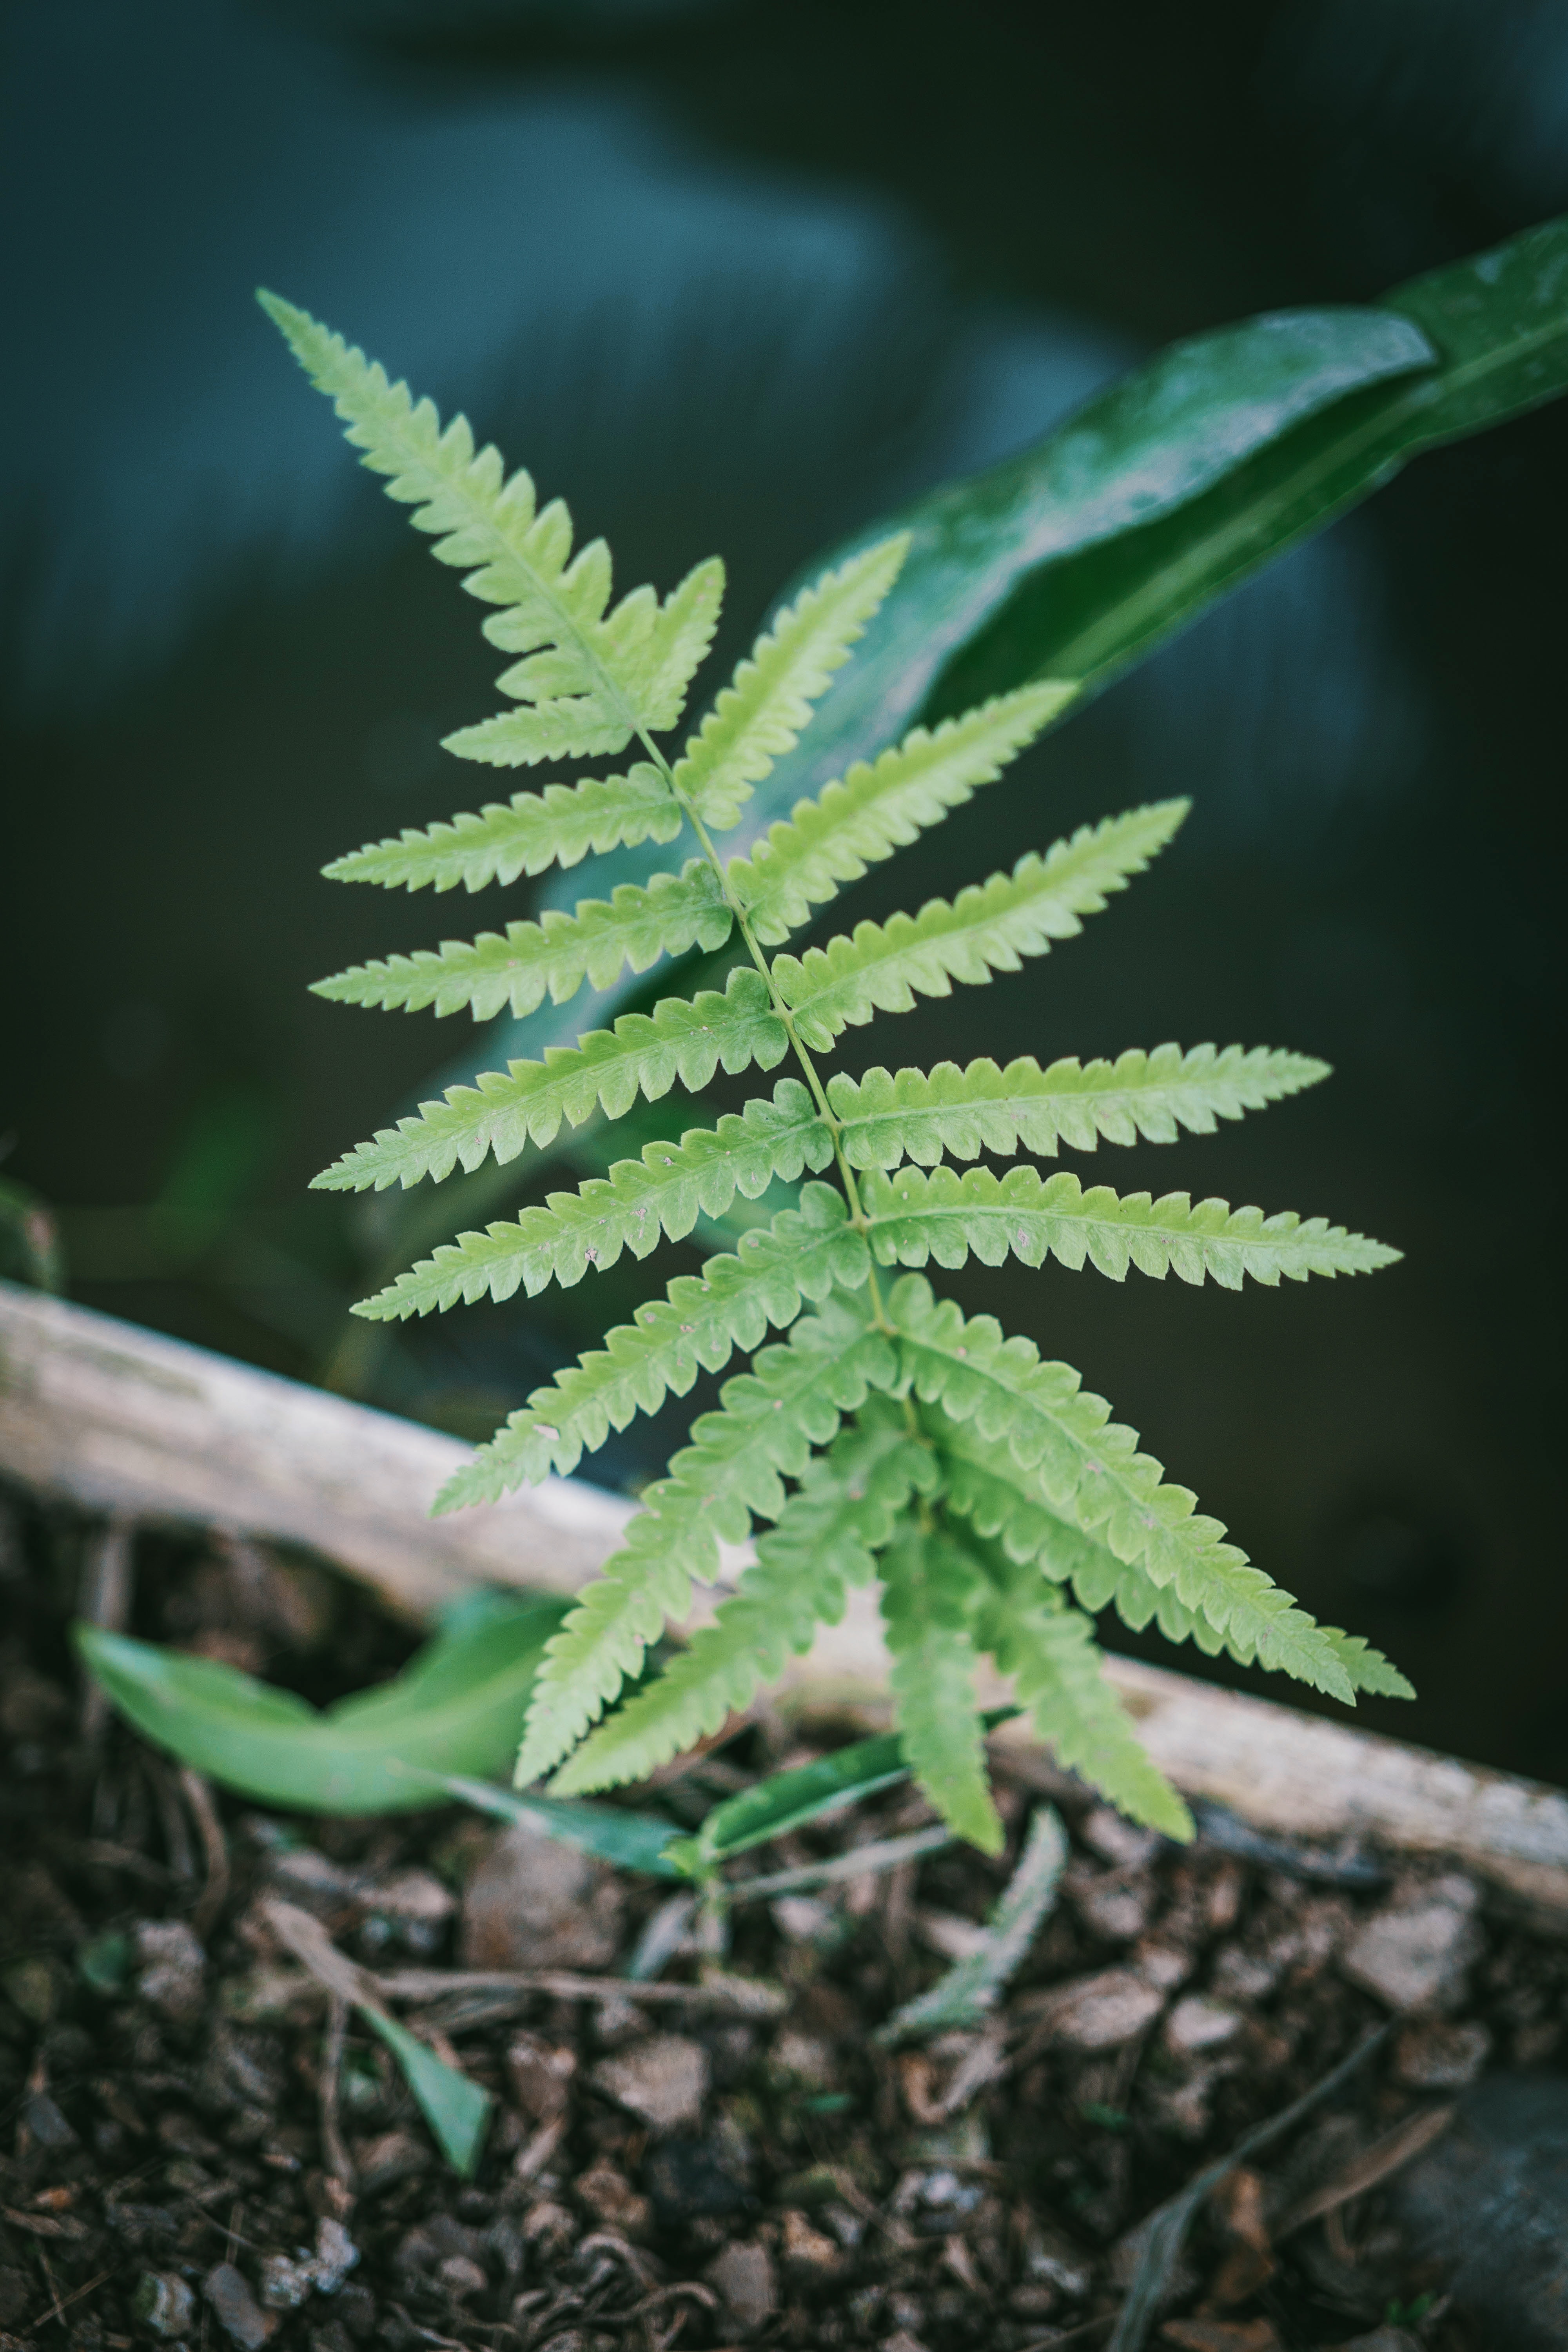
leaf, terrestrial plant, flower, plant, vegetation, fern, botany, vascular plant, flowering plant, subshrub, adaptation, plant stem, ferns and horsetails, hemp family, annual plant, wildflower, herbaceous plant, perennial plant